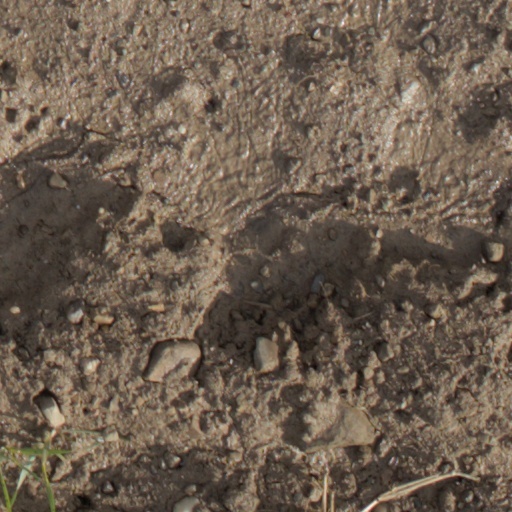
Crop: wheat